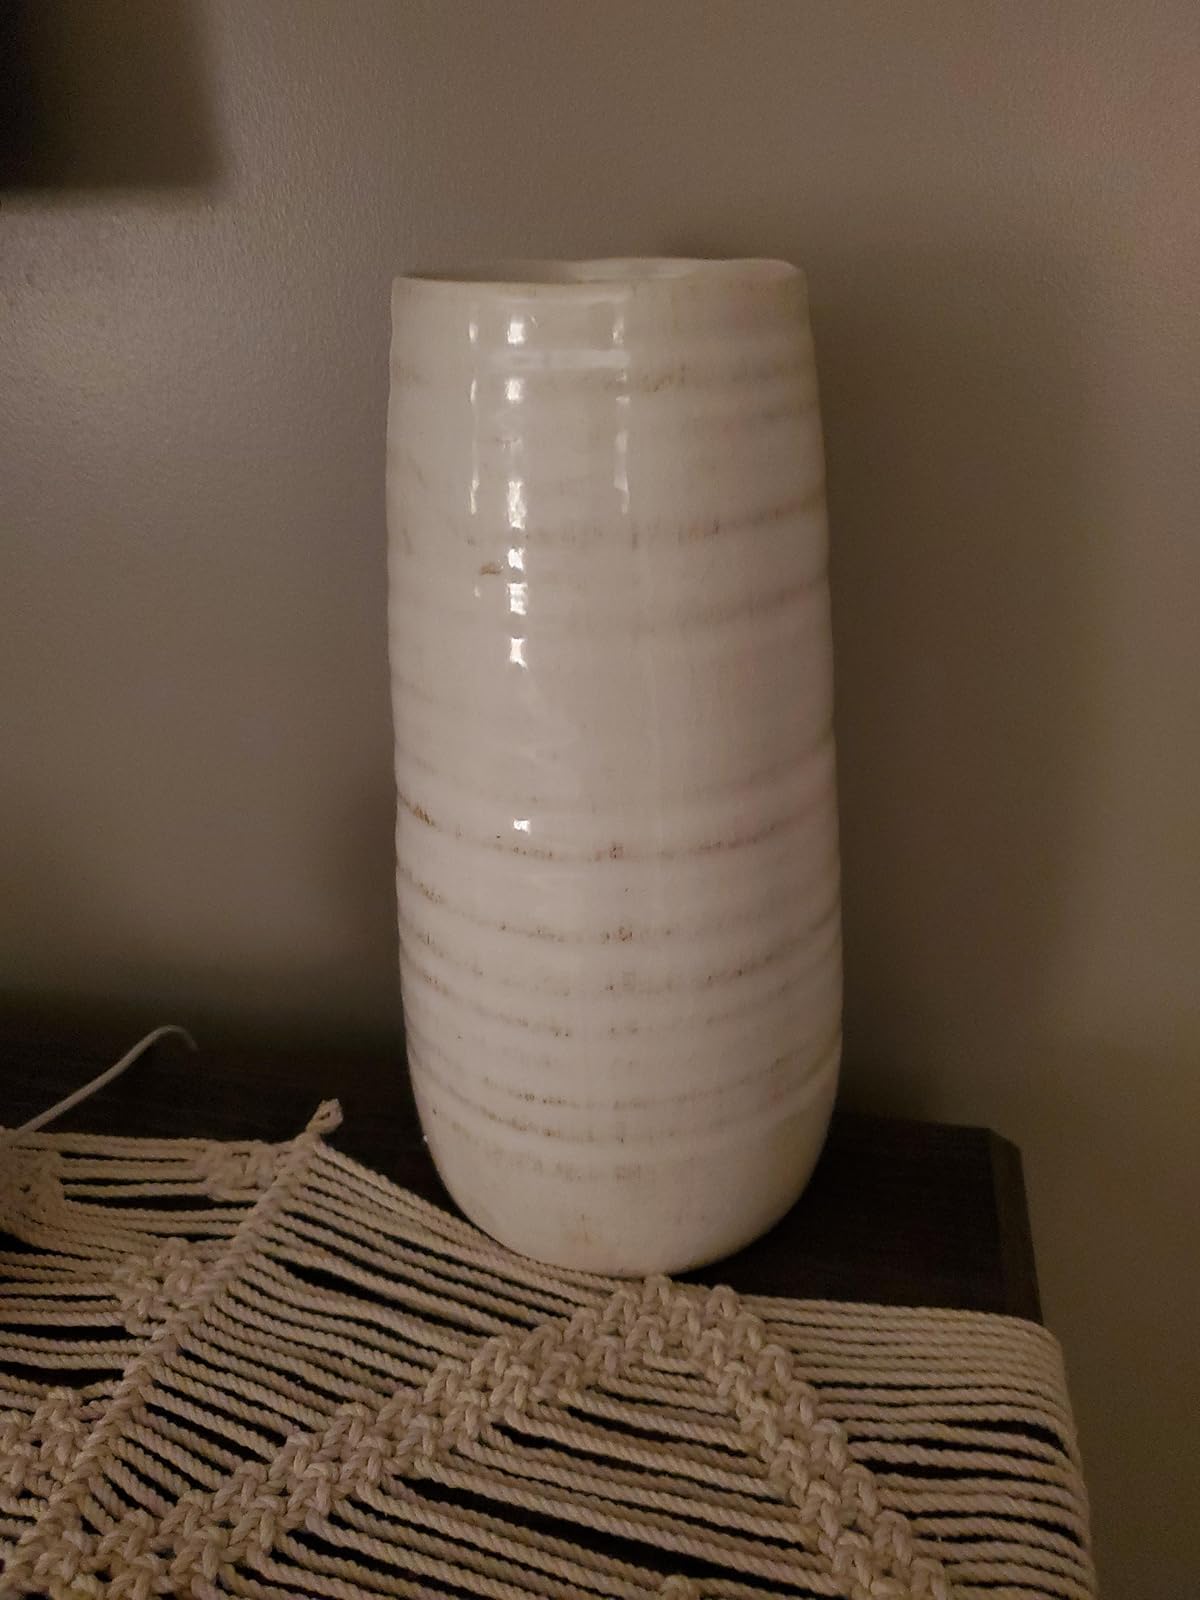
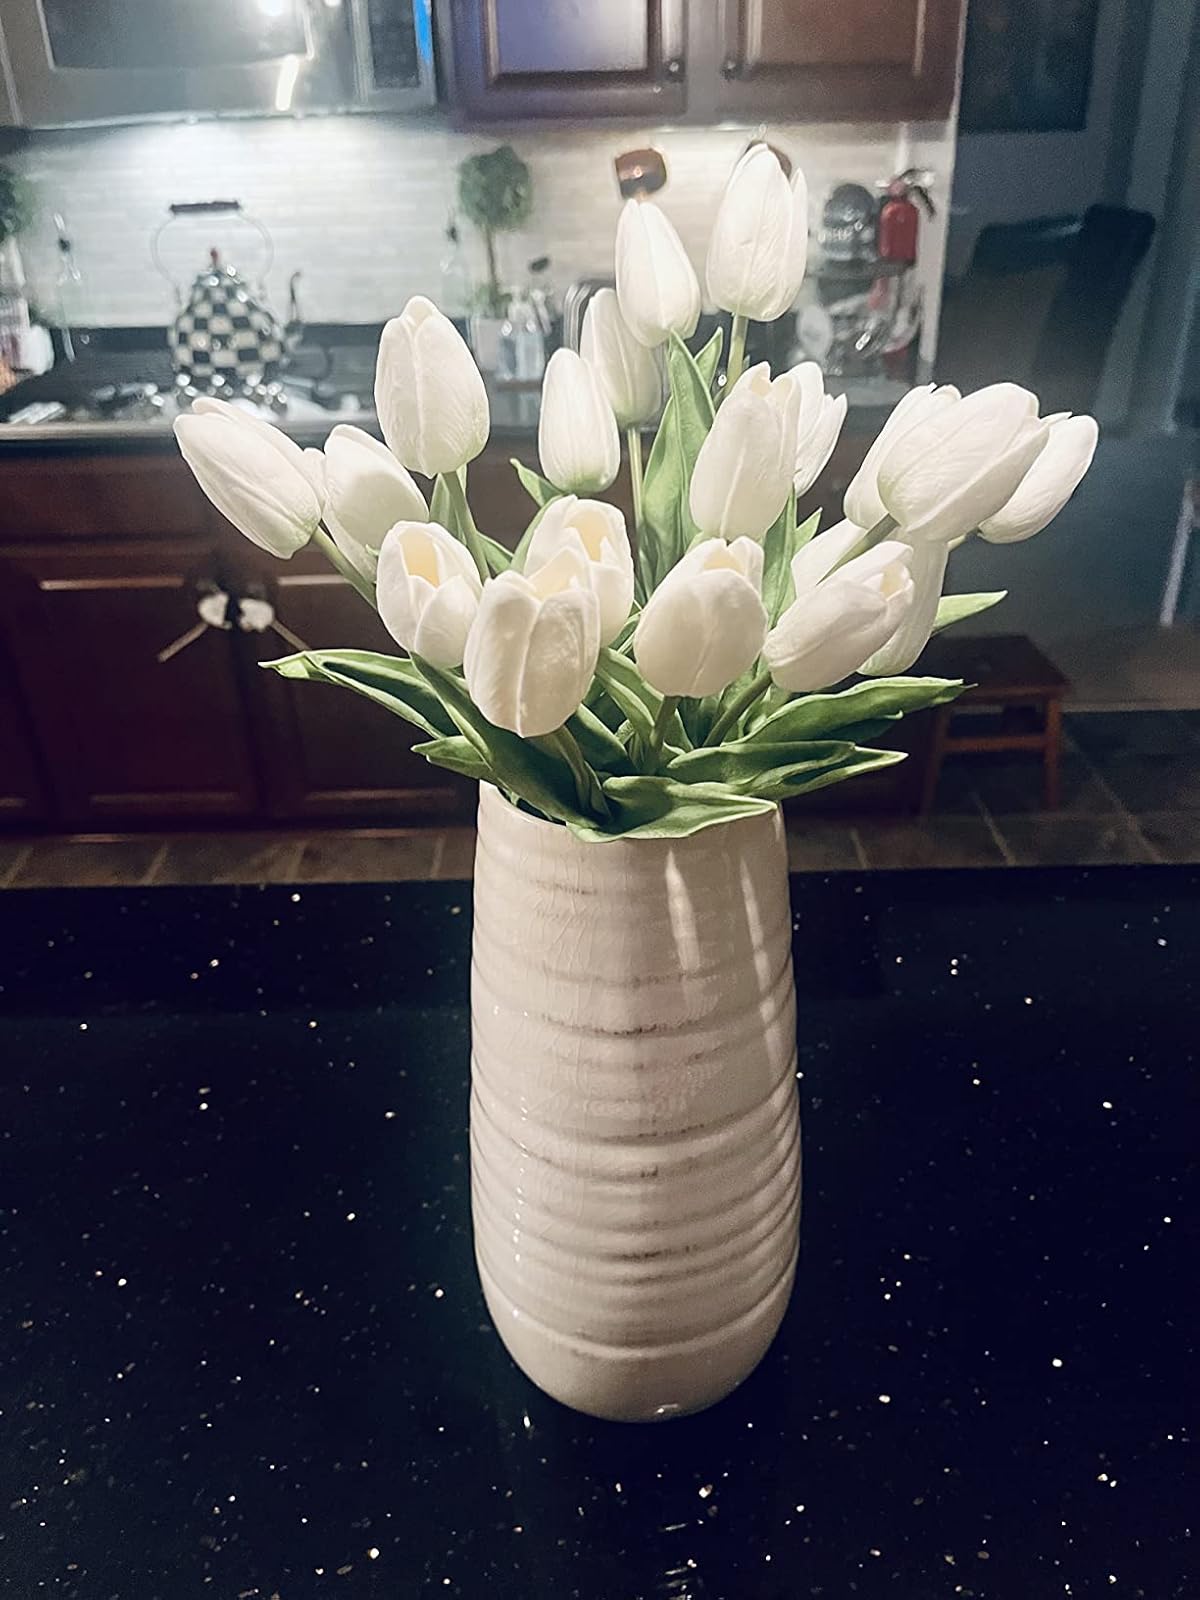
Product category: vase
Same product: yes